The Backyardigans

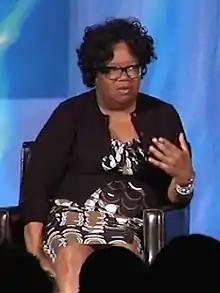
Janice Burgess, the show's creator

Burgess drew inspiration from action films when writing episodes of the show, as she wanted to adapt high-stakes stories for a young audience. In an interview with the "Pittsburgh Post-Gazette", Burgess was asked what inspired the show; she responded, "I know this is going to sound very strange, but the things I really draw upon are action films. I like "Die Hard", "Star Wars", the Tolkien movies ... I thought it would be fun to take kids on that big adventure." The character of Uniqua was based on how Burgess viewed herself as a child; as a result, Uniqua was written as the leader of the Backyardigans, and was the only character who appeared in every episode.